Compstall

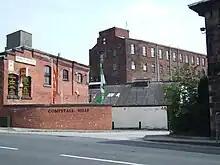
The first calico printing works was opened by Thomas Andrew downstream of the bridge.

A Co-op store was opened in 1851 and further shops followed. The first church was the Wesleyan Methodist Chapel. The Andrews family built the multipurpose Athenaeum in 1865. St Paul's Church of England church was built in the Early English style.